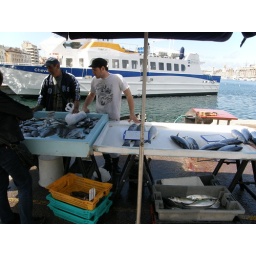
Small fish market in the Old Port